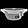
Label: Bag